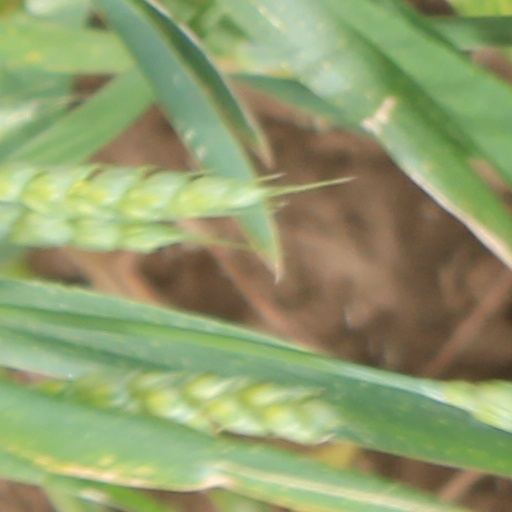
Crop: wheat